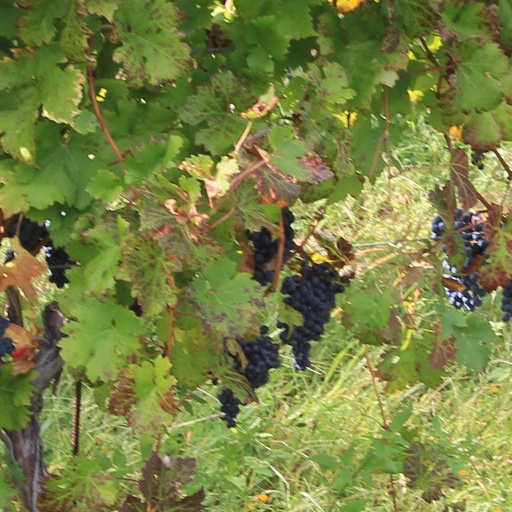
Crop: grape